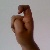
The image shows a hand gesture representing the letter 'X' in Indian Sign Language.